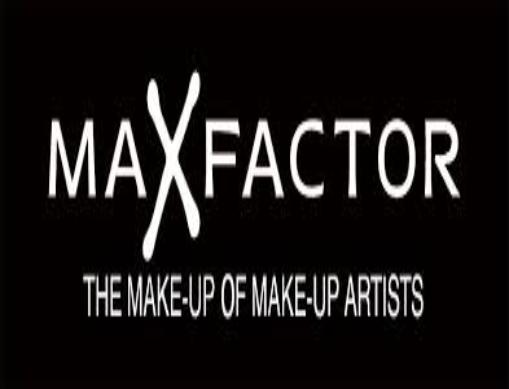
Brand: Max Factor
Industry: Necessities